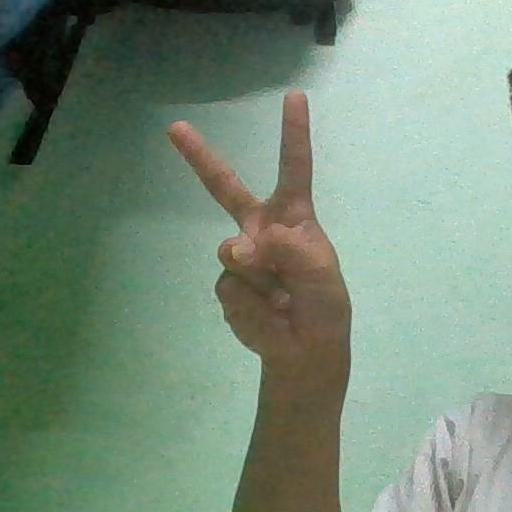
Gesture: peace